Paul Crampel

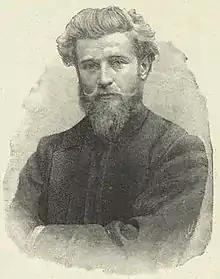

Paul Crampel (17 November 1864 – 9 April 1891) was a French explorer who explored Africa in the areas of present-day Gabon and Chad. He was killed while on an expedition to Lake Chad.